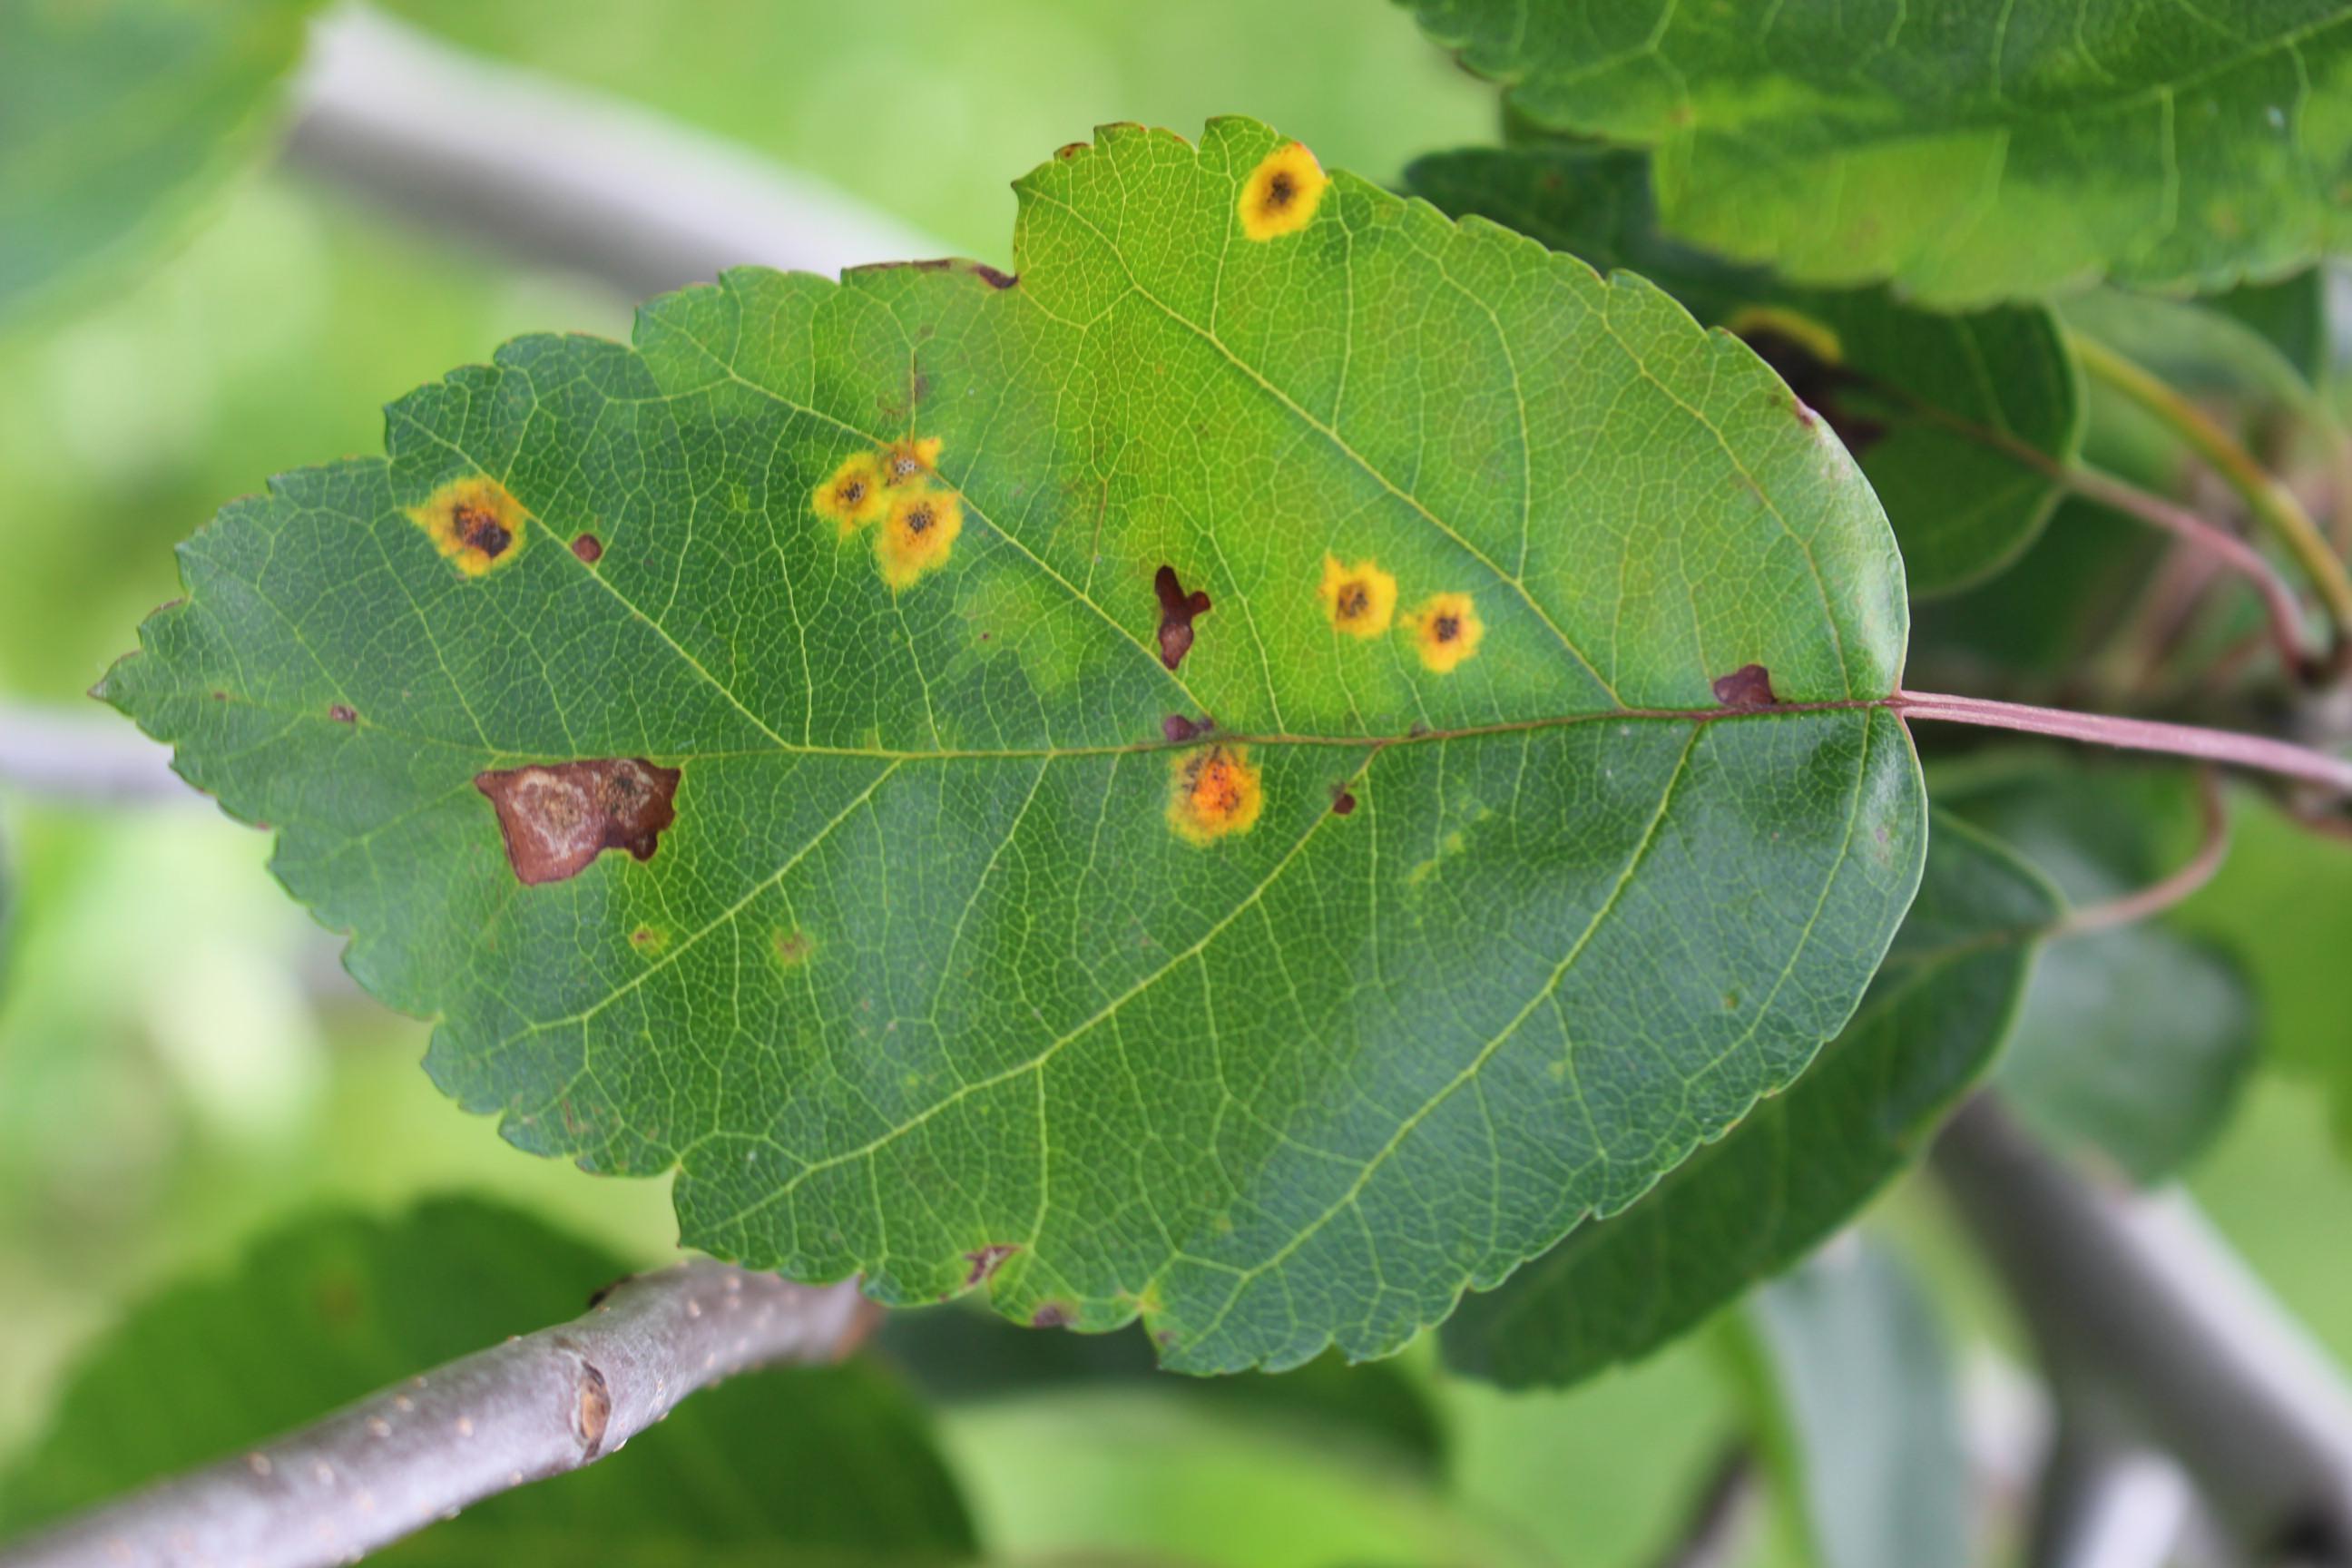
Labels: complex